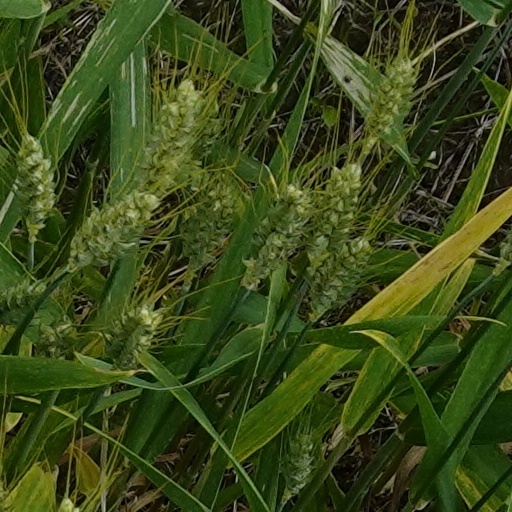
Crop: wheat